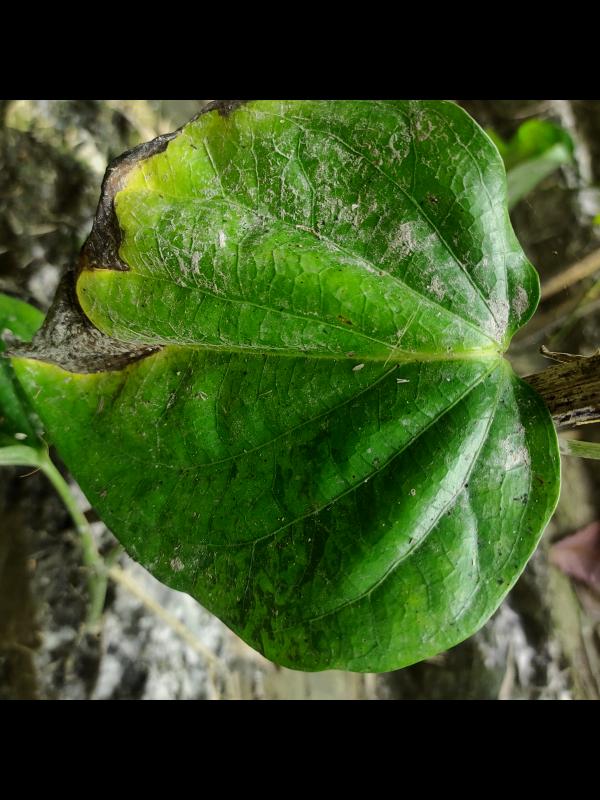
Label: Fungal_Brown_Spot_Disease